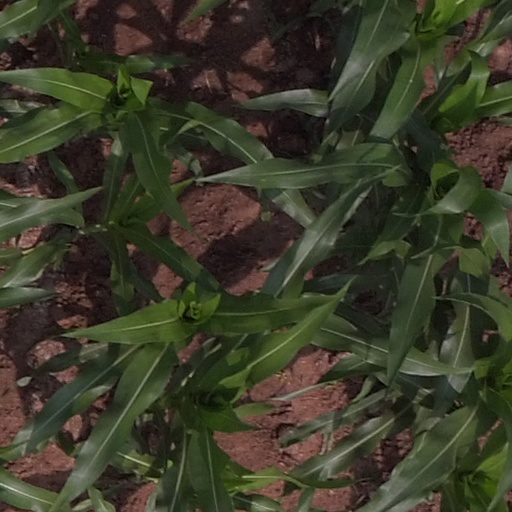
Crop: maize; corn